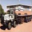
Label: truck